Theodor Bilharz

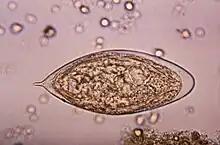
"Schistosoma haematobium" egg can be identified by its terminal spine.

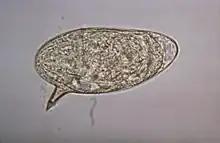
"Schistosoma mansoni" egg is characterised by a lateral spine.

Although he could not make observation on the further development of the miracidia, his discovery revealed half of the life cycle of the parasite. By then, he established that the disease (its pathology) was caused by the eggs and not the worms themselves. He reported his observations in the journal "Wiener Medizinische Wochenschrift" in 1856.